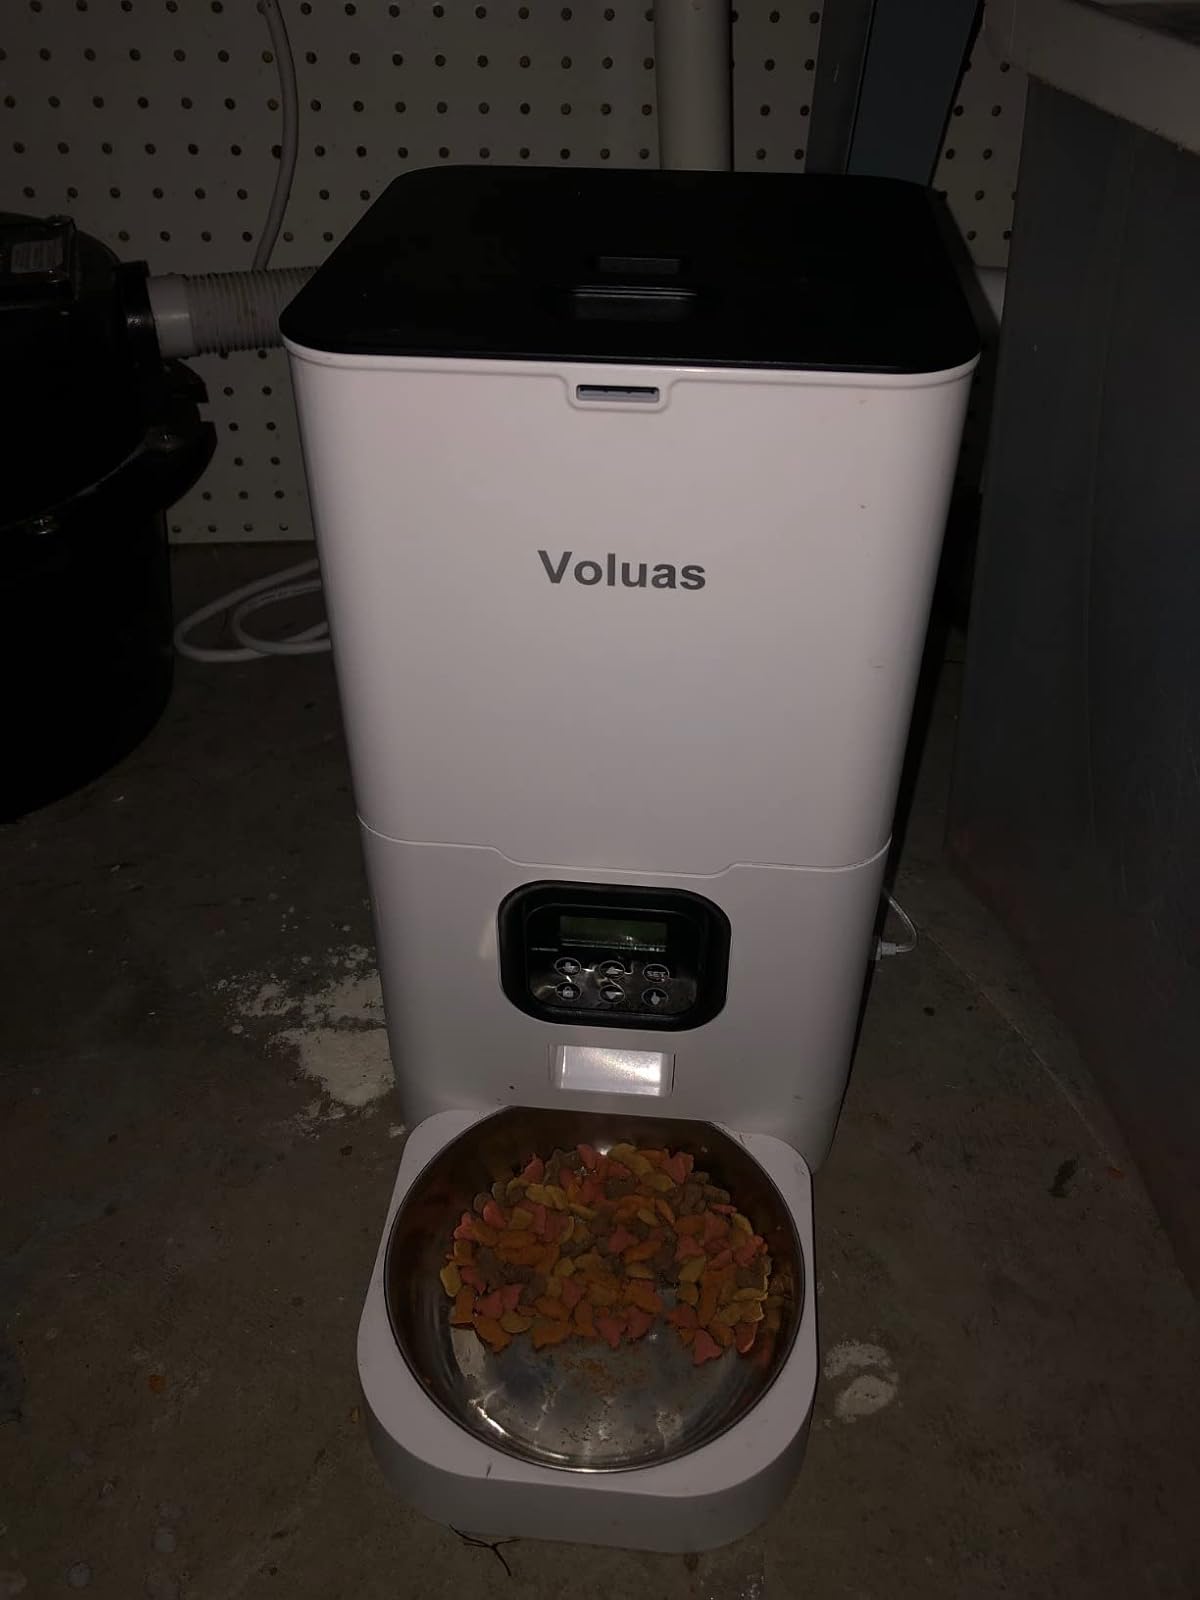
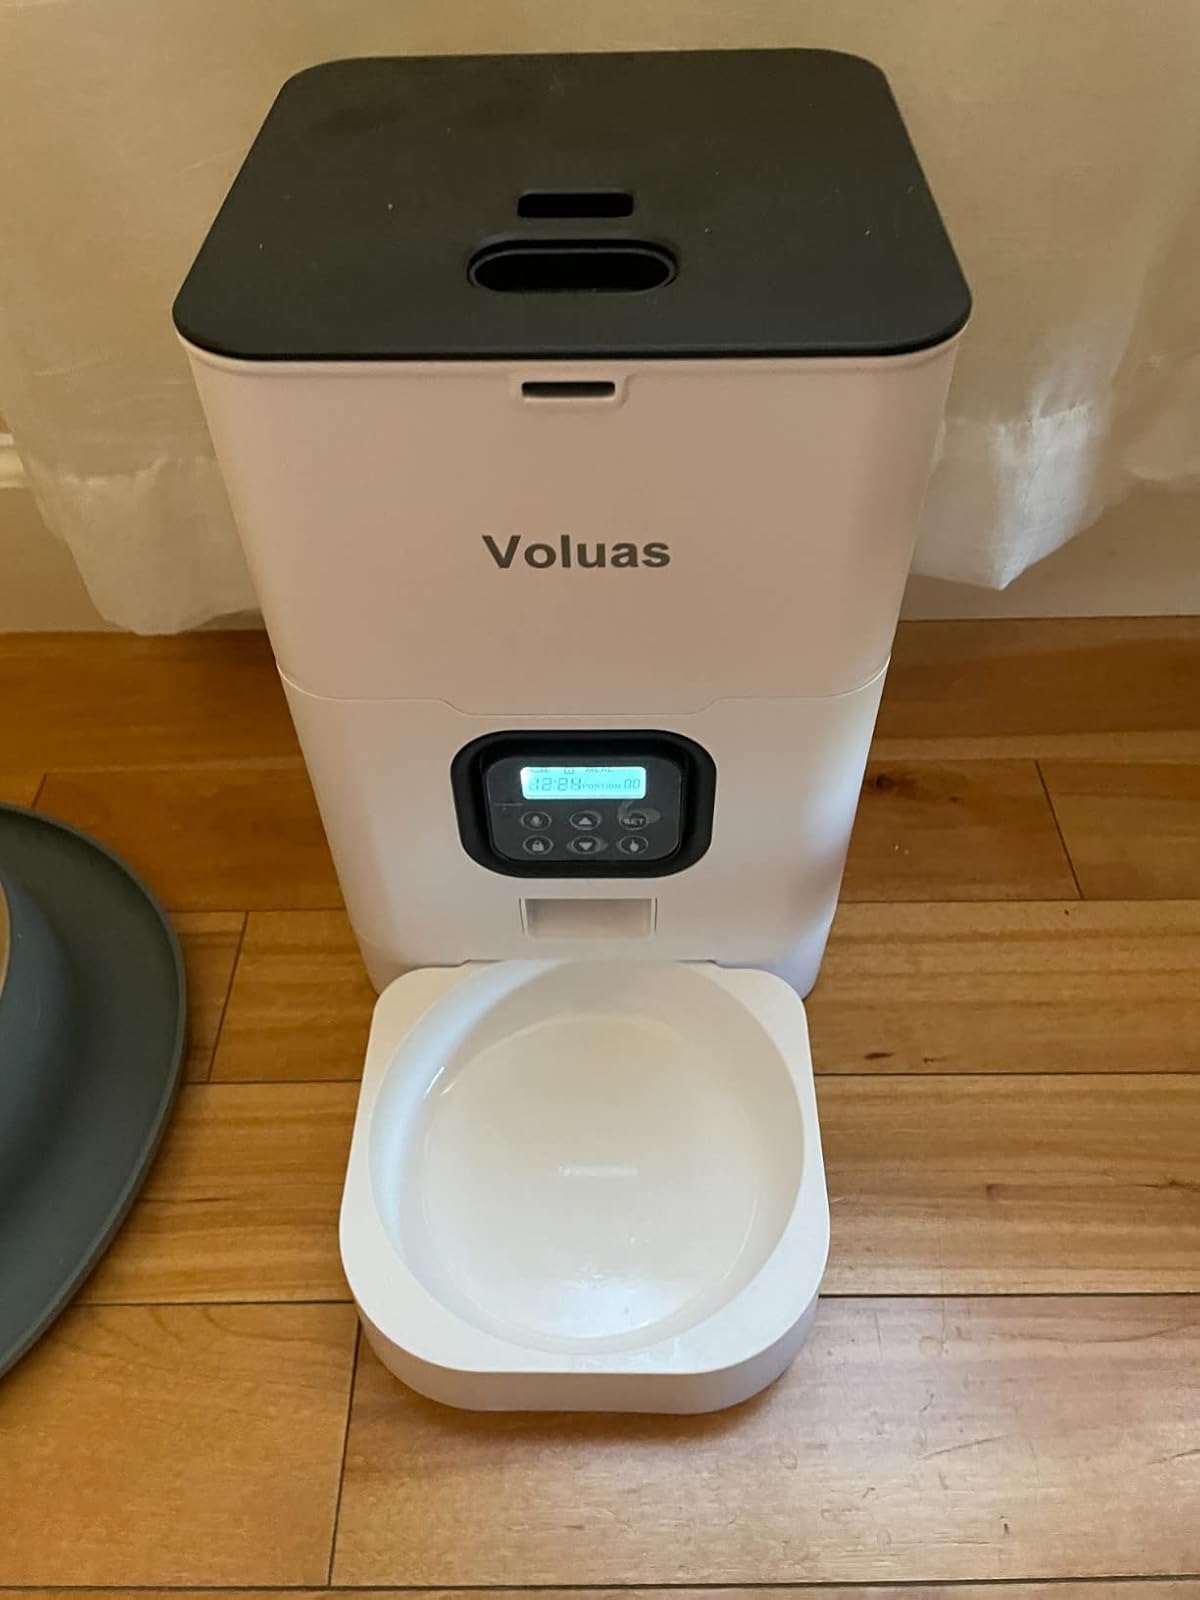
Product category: items_feeder
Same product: yes